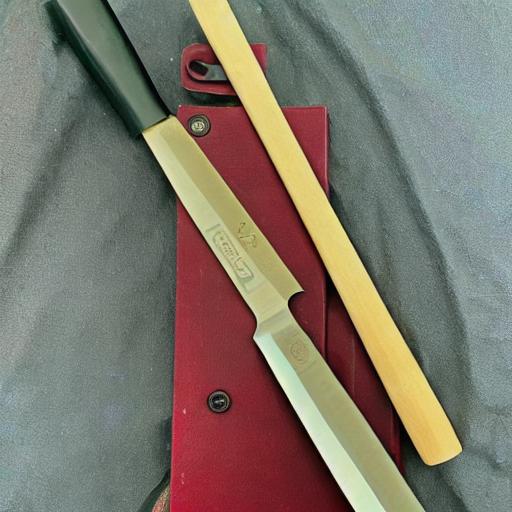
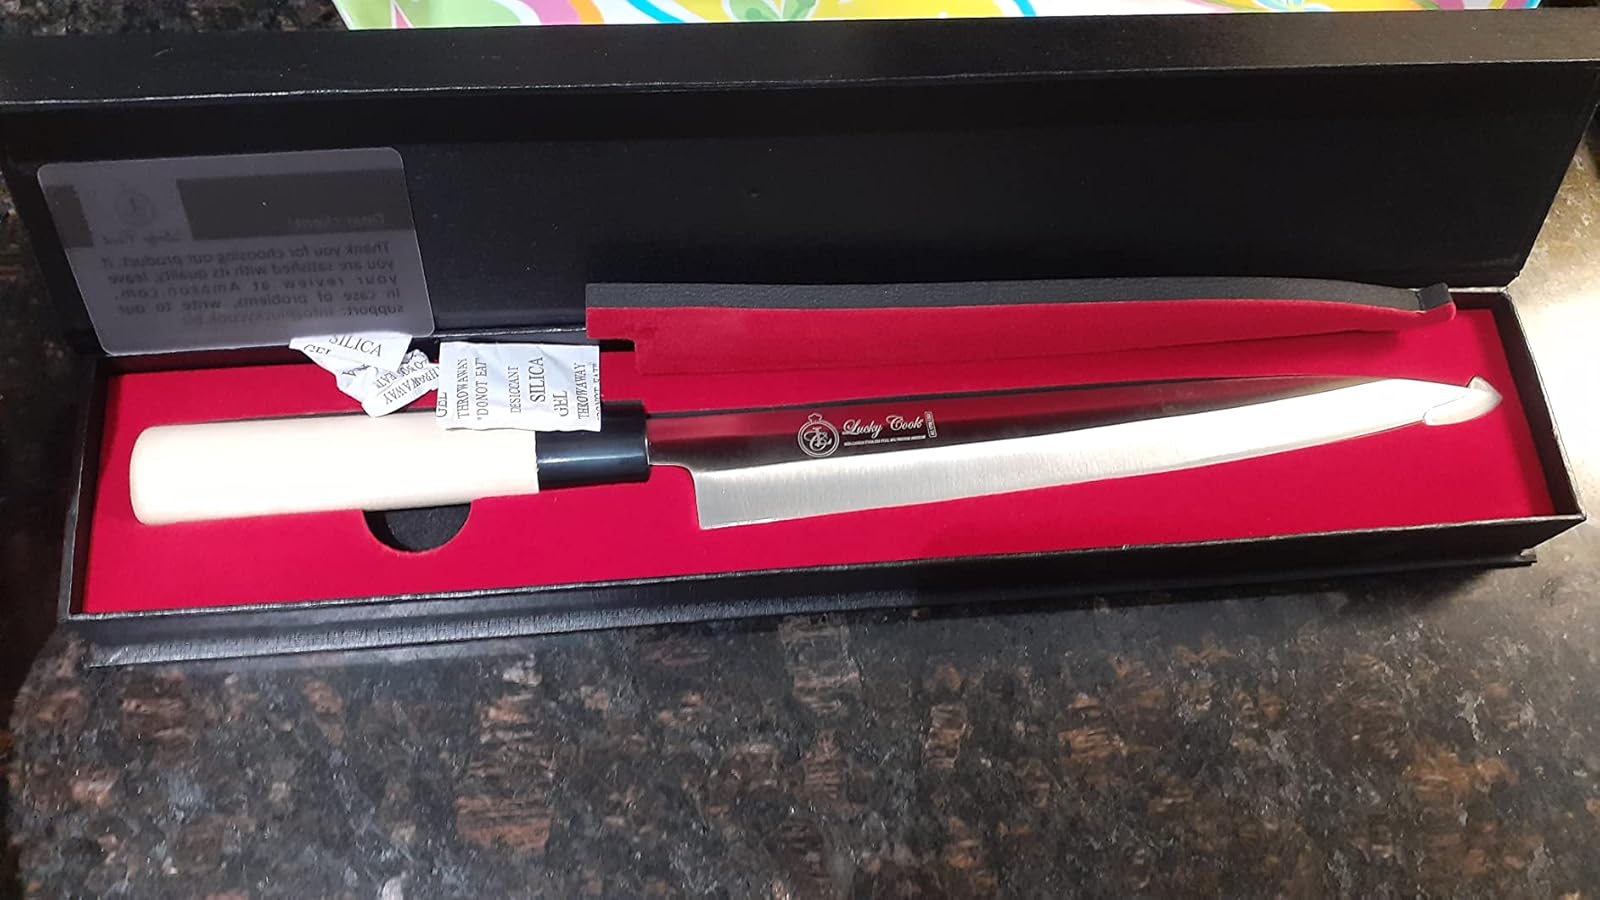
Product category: items_knife
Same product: no